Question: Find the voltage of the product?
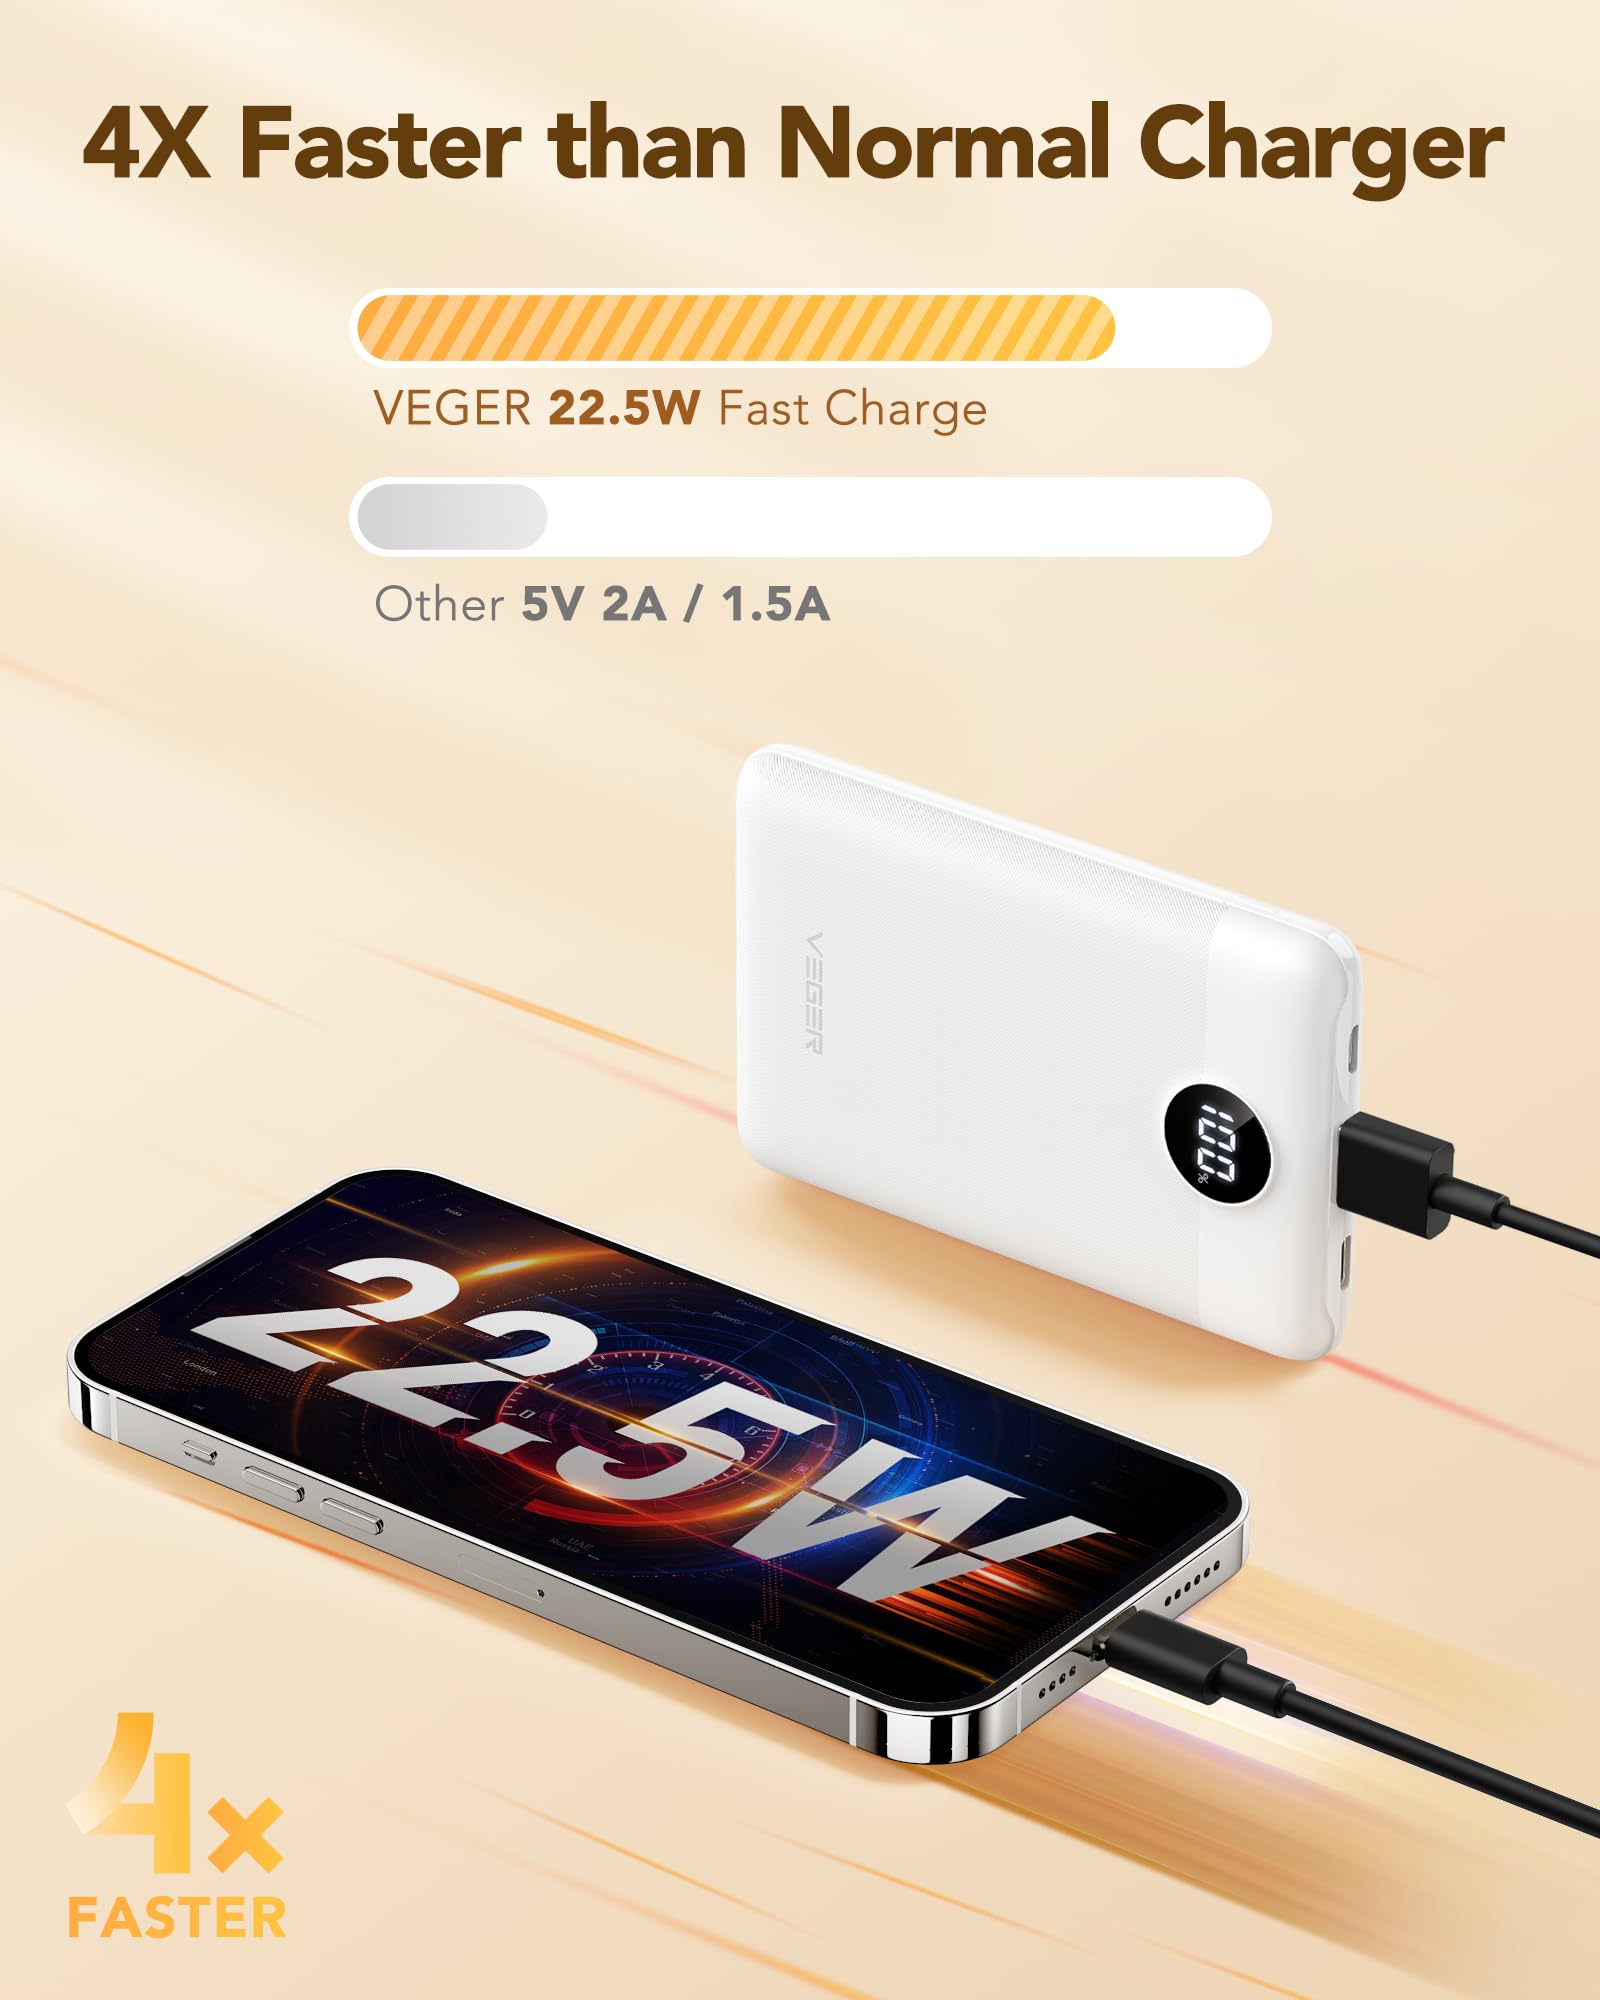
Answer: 5.0 volt